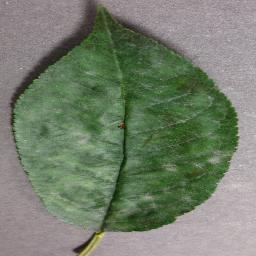
Label: Cherry___Powdery_mildew